List of hospitals in India

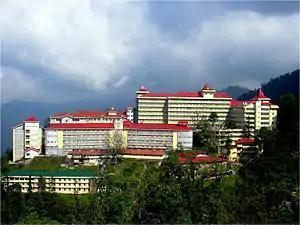
Indira Gandhi Medical College and Hospital, Shimla, India

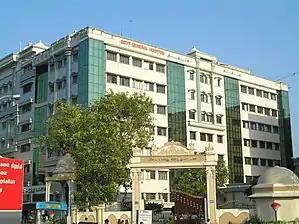
Opened in 1664, Rajiv Gandhi Government General Hospital, Chennai is the first medical institution in the country.

Various chain or network hospitals operate in various cities of India. These are: